Travon Walker

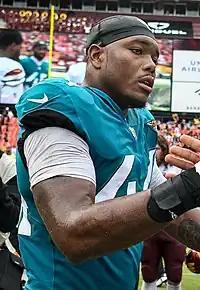
Walker with the Jacksonville Jaguars in 2022

Yury Travon Walker (born December 18, 2000) is an American professional football defensive end for the Jacksonville Jaguars of the National Football League (NFL). He played college football for the Georgia Bulldogs, winning the 2022 National Championship prior to being selected first overall by the Jaguars in the 2022 NFL draft.